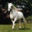
Label: horse